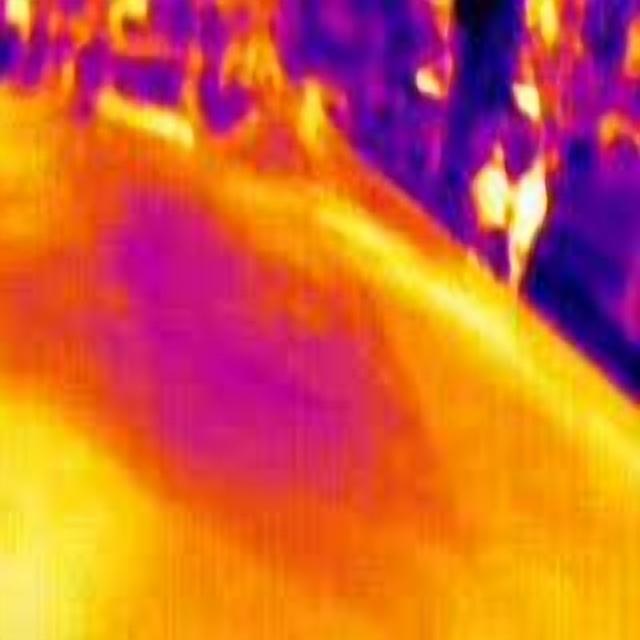
Detected objects:
label: person
label: person